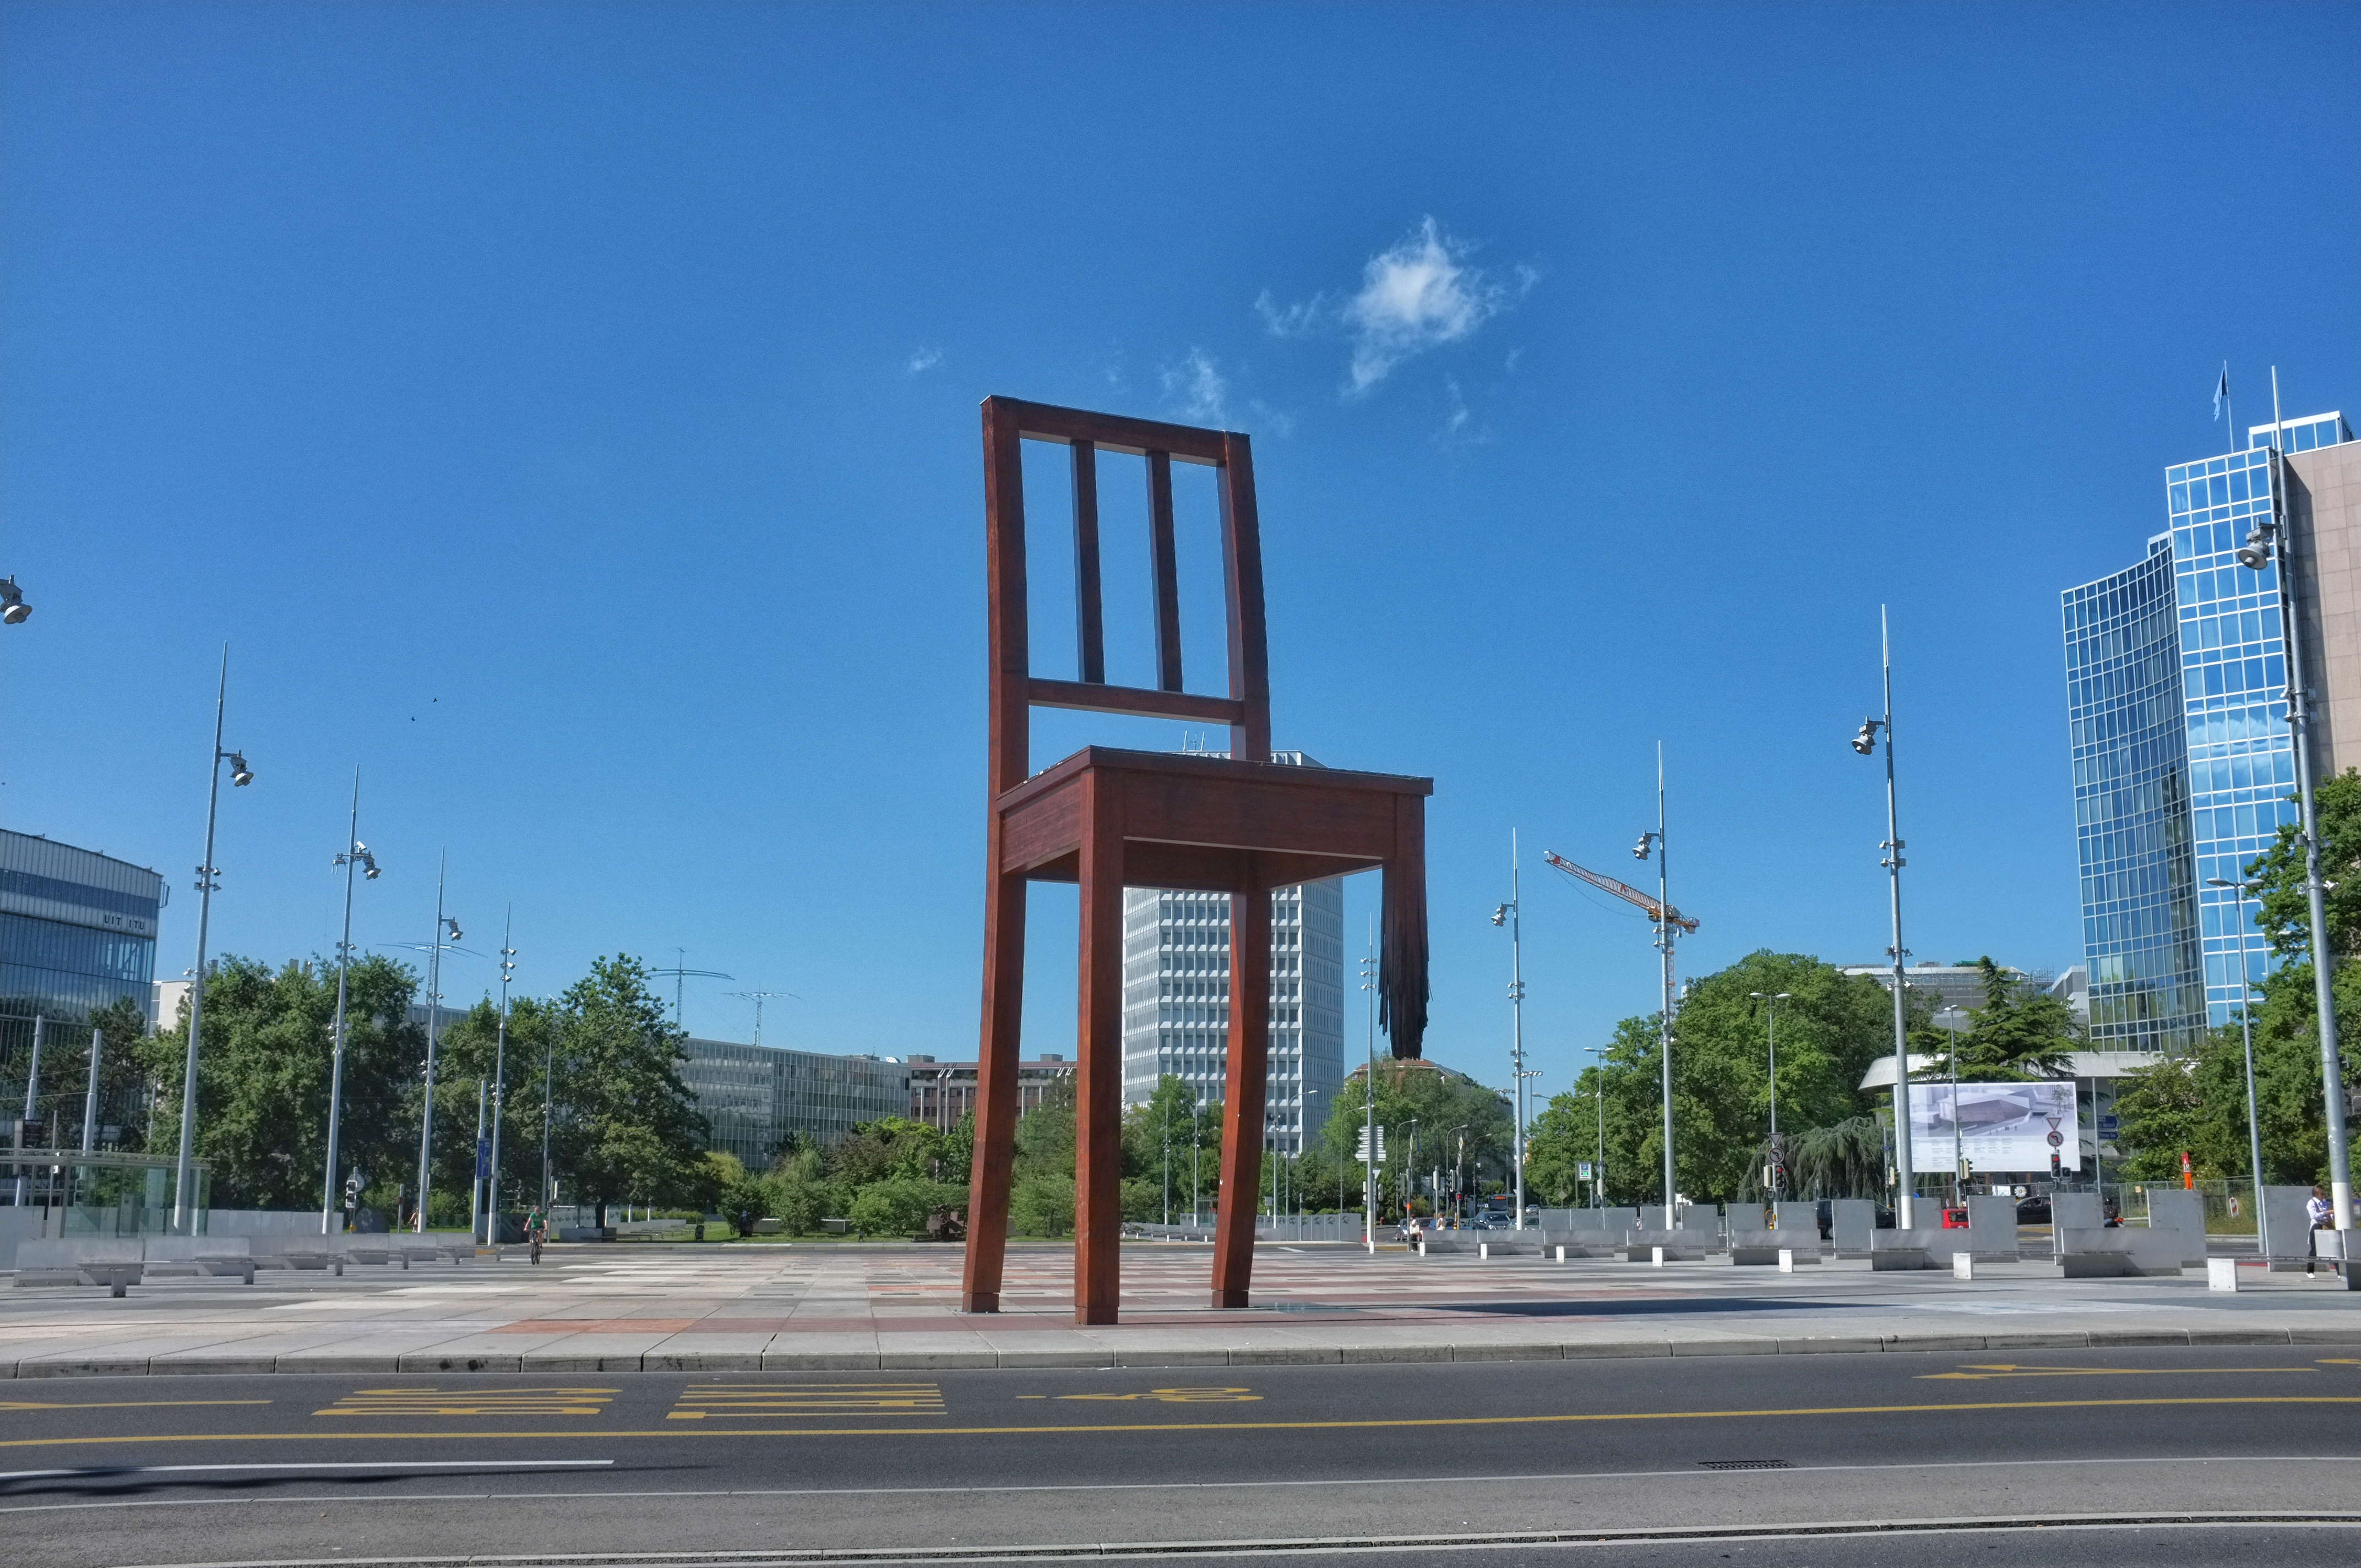
road, highway, city, downtown, fujifilm, suburb, tower, lighting, tower block, public space, 2012, x100, switzerland, fuji, geneve, finepixx100, neighbourhood, residential area, human settlement